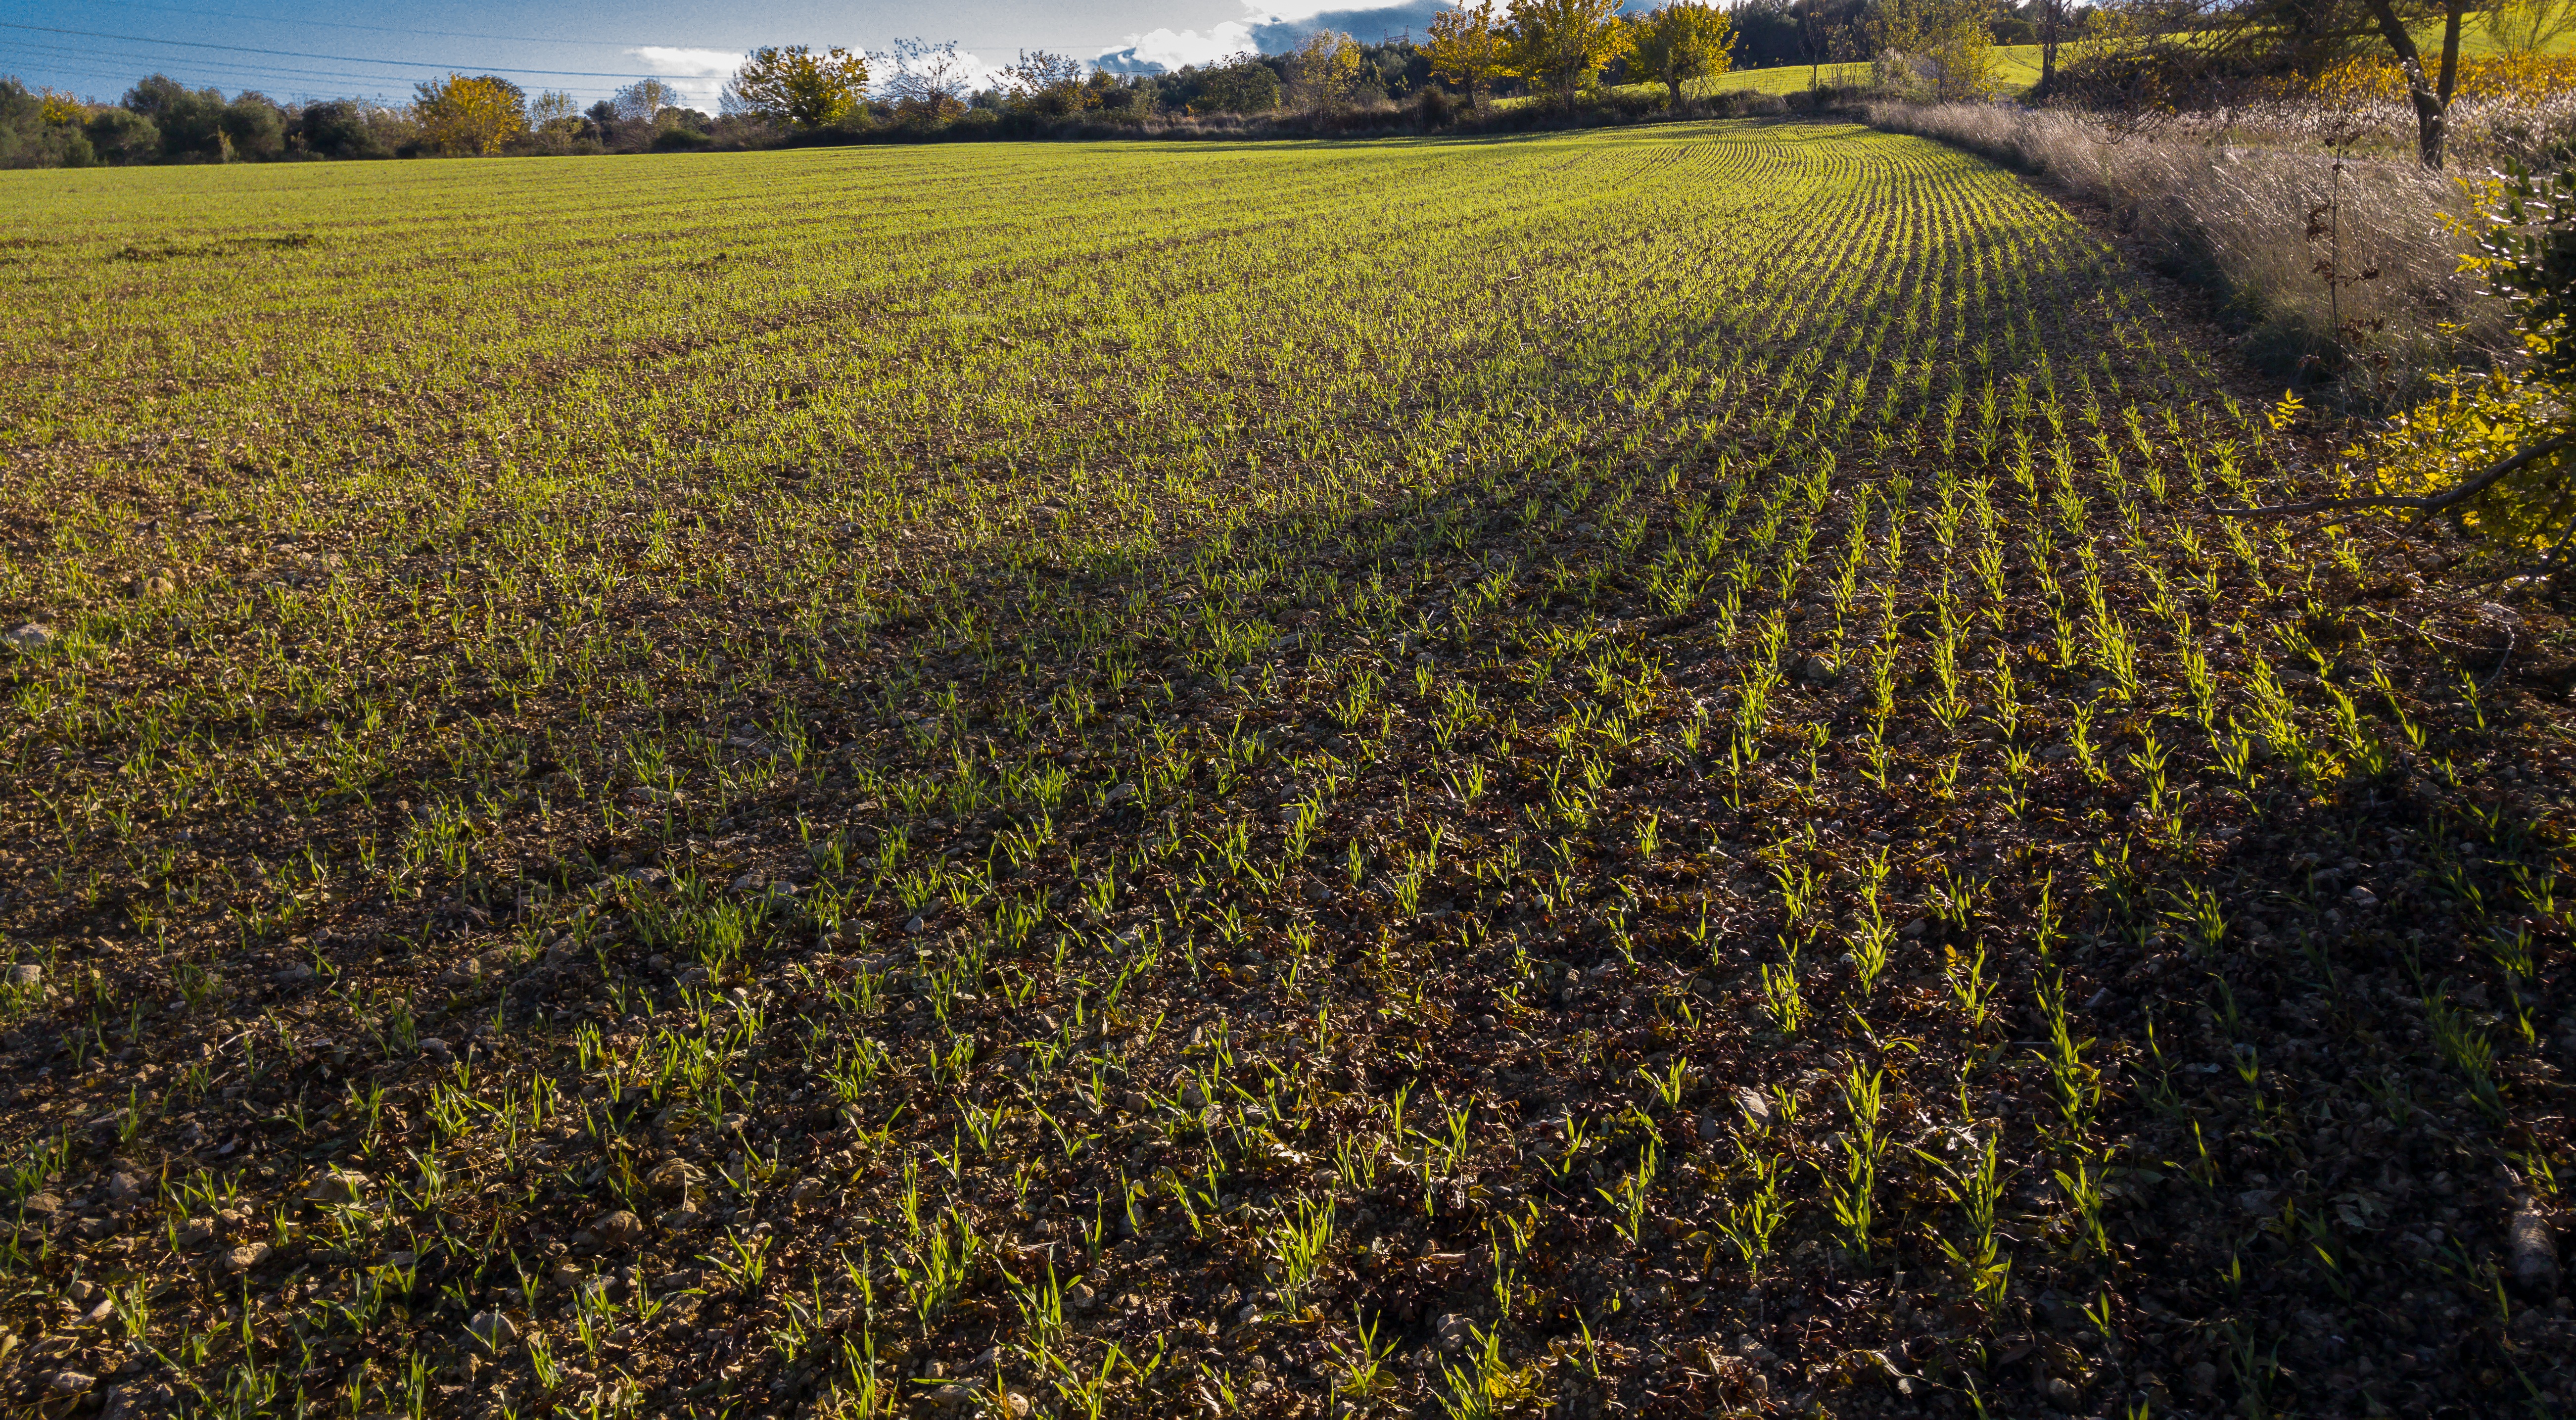
plant, field, meadow, wheat, leaf, flower, crop, soil, agriculture, shrub, wetland, plantation, winter wheat, rural area, grass family